This Ugly yet Beautiful World

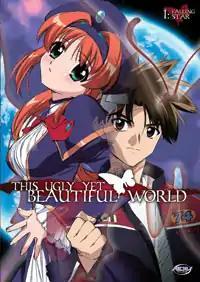
North American cover of the first DVD.

is a Japanese anime television series created by Shouji Saeki and Hiroyuki Yamaga. It was animated by Gainax and Shaft.